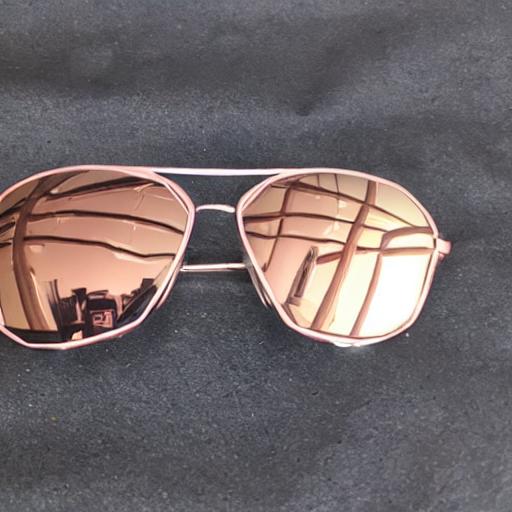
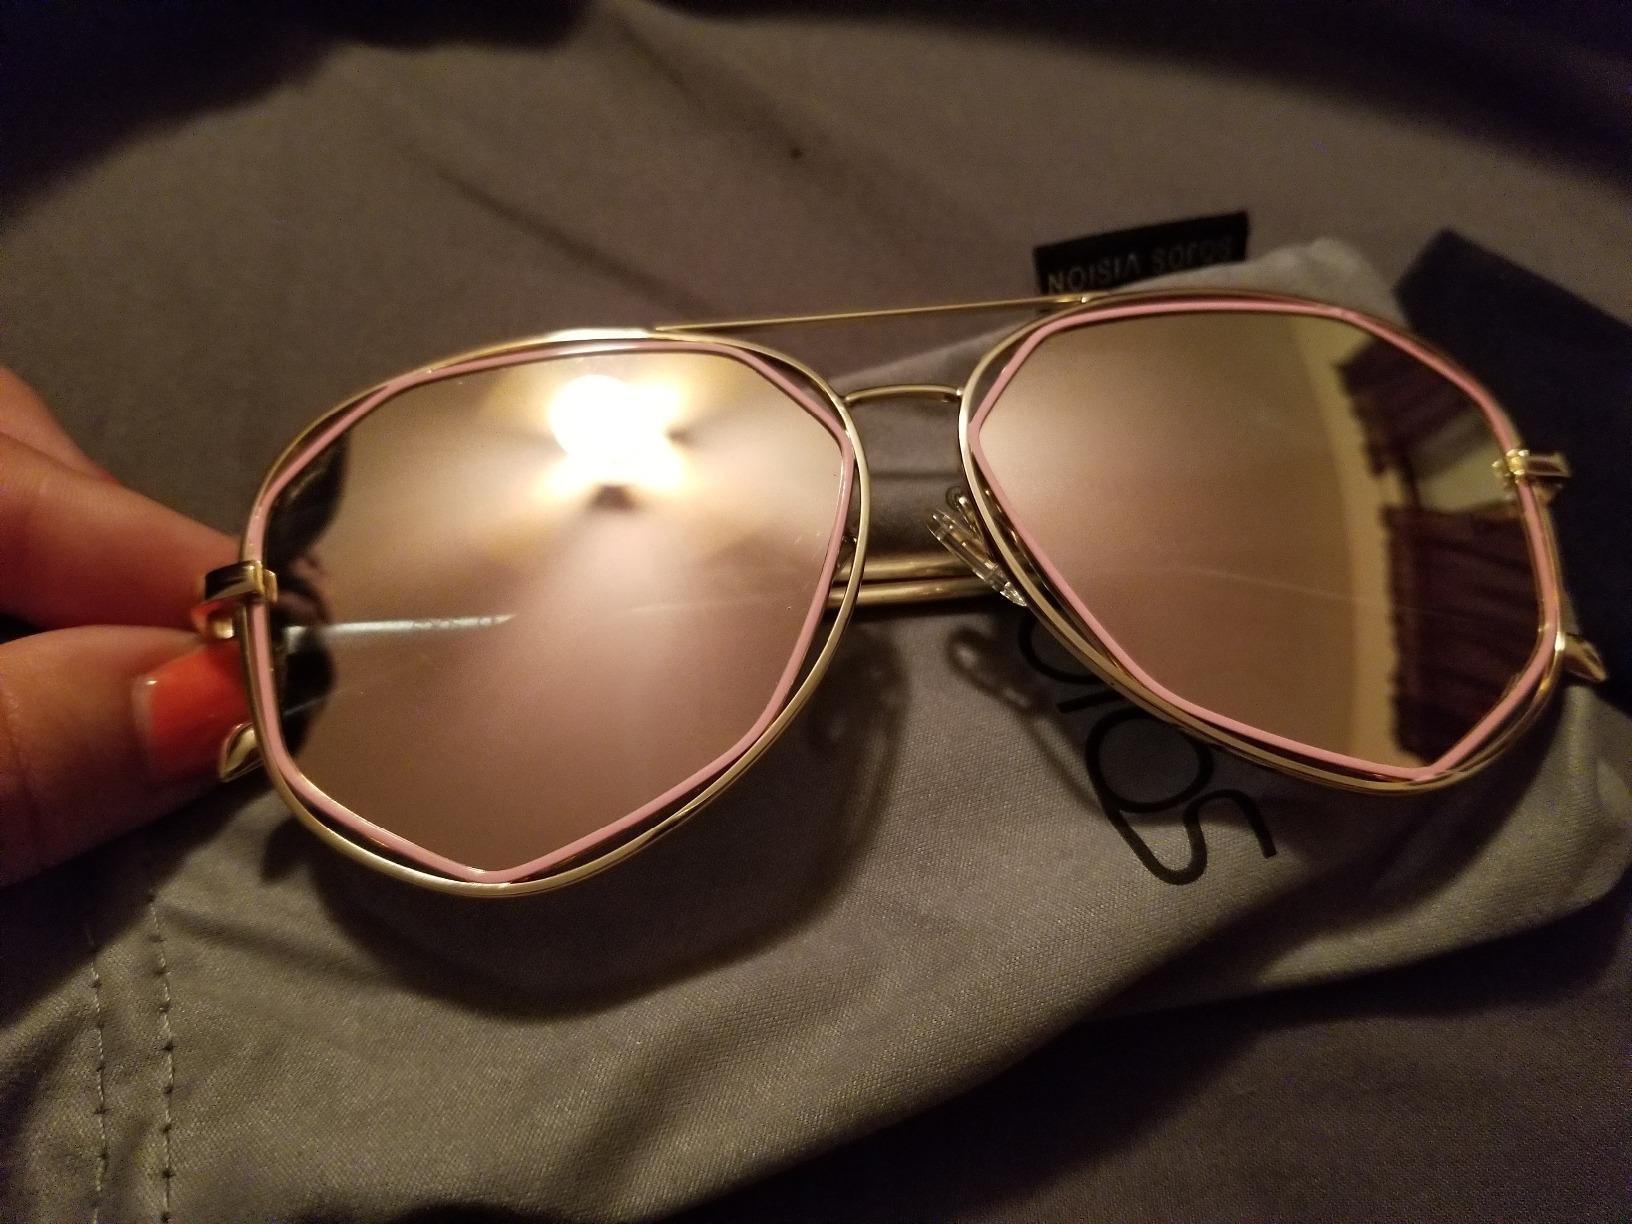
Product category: accessories_sunglasses
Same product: no